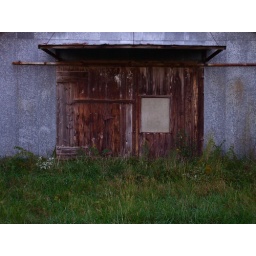
Wooden door on a metal barn in rural Missouri.